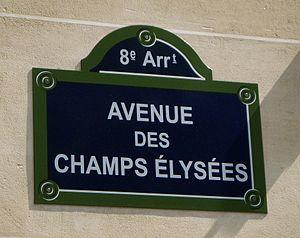
Une plaque de rue est un type de panneau de signalisation routière dont la fonction est d'indiquer le nom d'une voie.